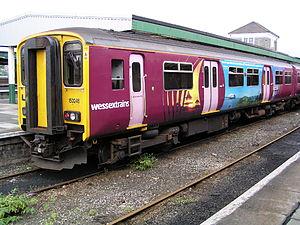
Wessex Trains est une entreprise ferroviaire britannique, dont les trains desservaient le Sud-Ouest de l'Angleterre, et plus particulièrement la région délimitée par Penzance, Cardiff, Gloucester, Worcester et Brighton. En outre elle assure la gestion de 125 gares de voyageurs.